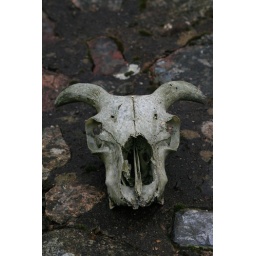
Skull of a goat on a wall beside one of the old houses in Boot, Cumbria